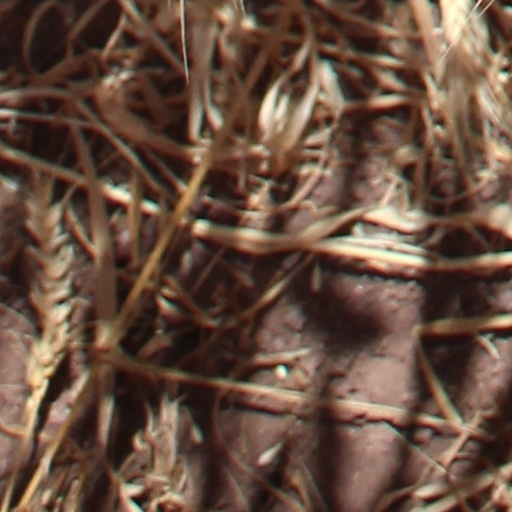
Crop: wheat